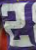
Number: 2